1991 Haitian coup d'état

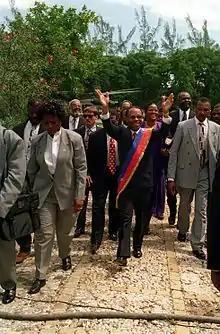
Aristide returning to the National Palace in the aftermath of Operation Uphold Democracy

On 23 September 1991, Aristide traveled to New York City to address the United Nations, where he discussed the mistreatment of Haitian sugarcane laborers in the Dominican Republic. While he was gone, officers of the "Cafeteria" unit of the Haitian Army, which was under the command of Chief of National Police Michel François, briefed their troops on the upcoming coup on 25 September. Some rank-and-file soldiers were bribed as much as G 30,000 (US$5,000) to participate, with the money being sourced from wealthy families. François and General Raoul Cédras deployed troops to various strategic locations throughout Port-au-Prince.